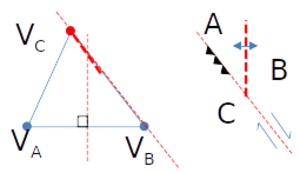
Théorie du w:fr:Point triple (géodynamique)
Un point triple désigne, en tectonique des plaques, une région où trois plaques tectoniques se rejoignent. Une jonction quadruple est théoriquement possible, mais ne peut exister que transitoirement.